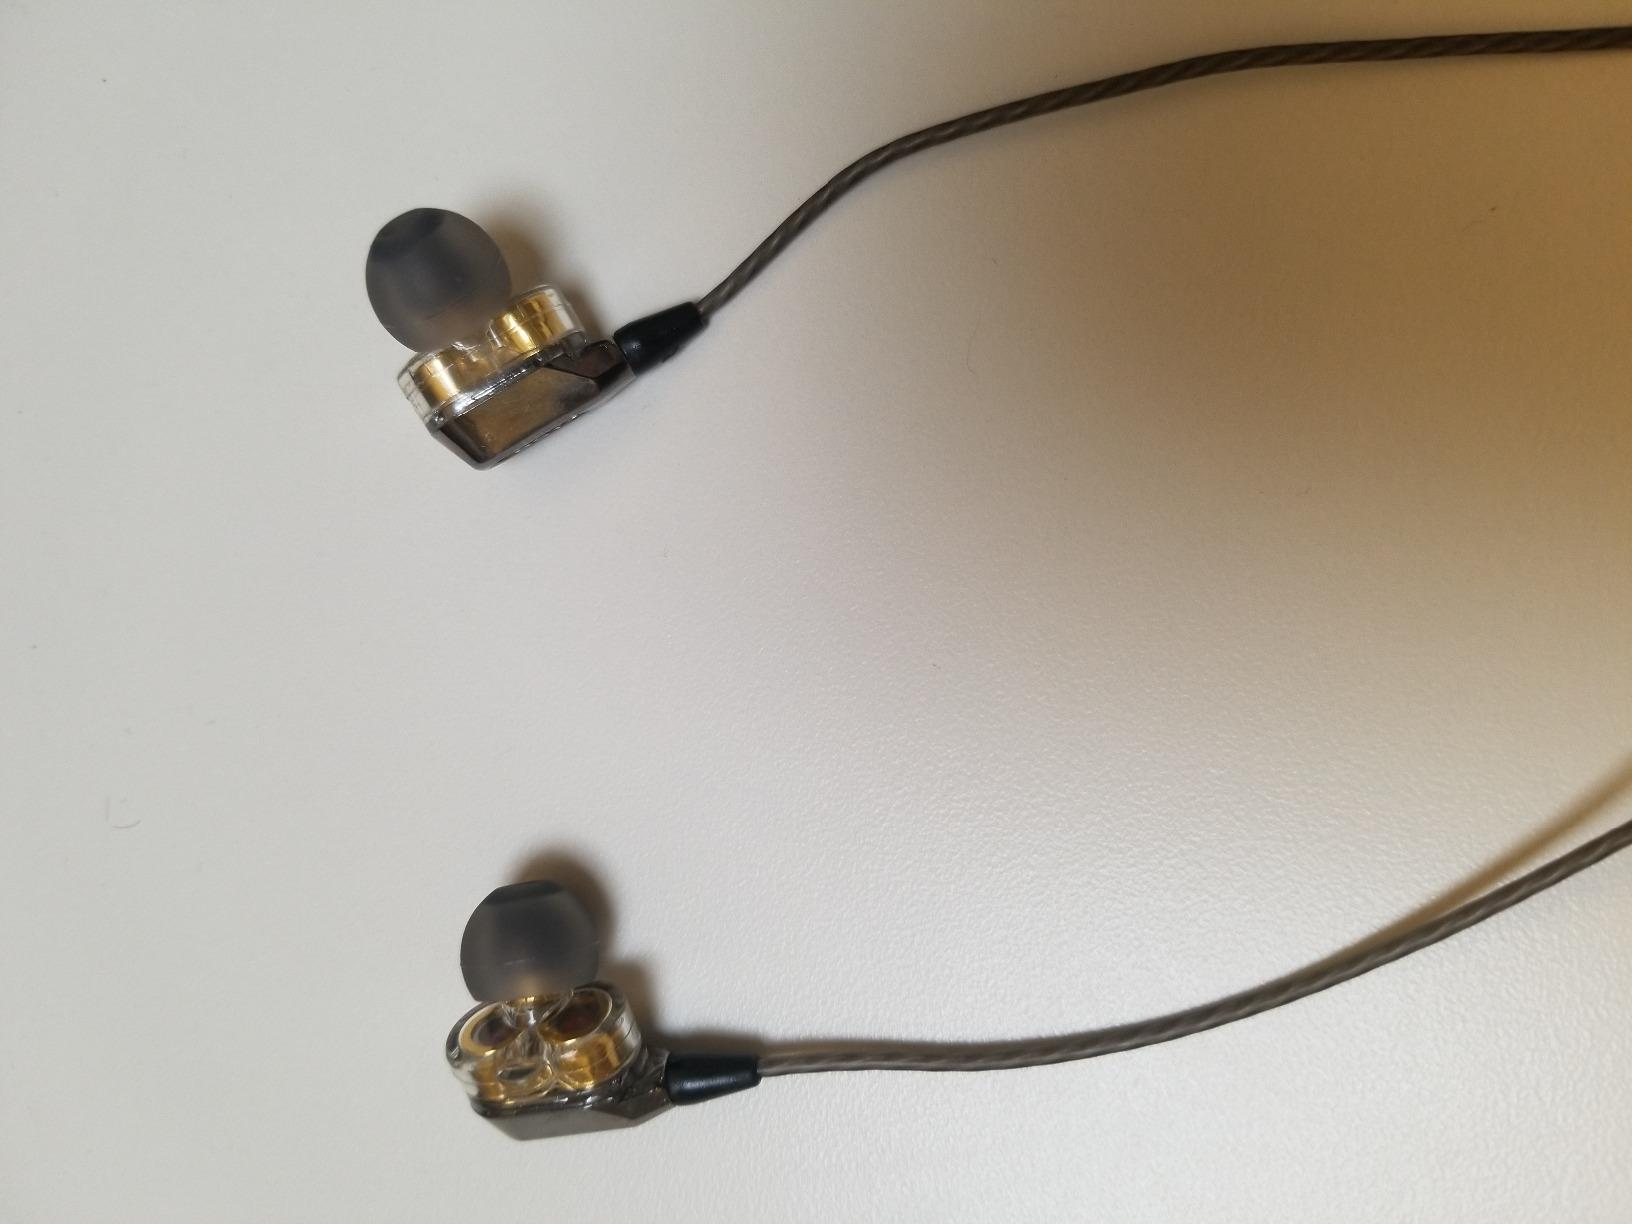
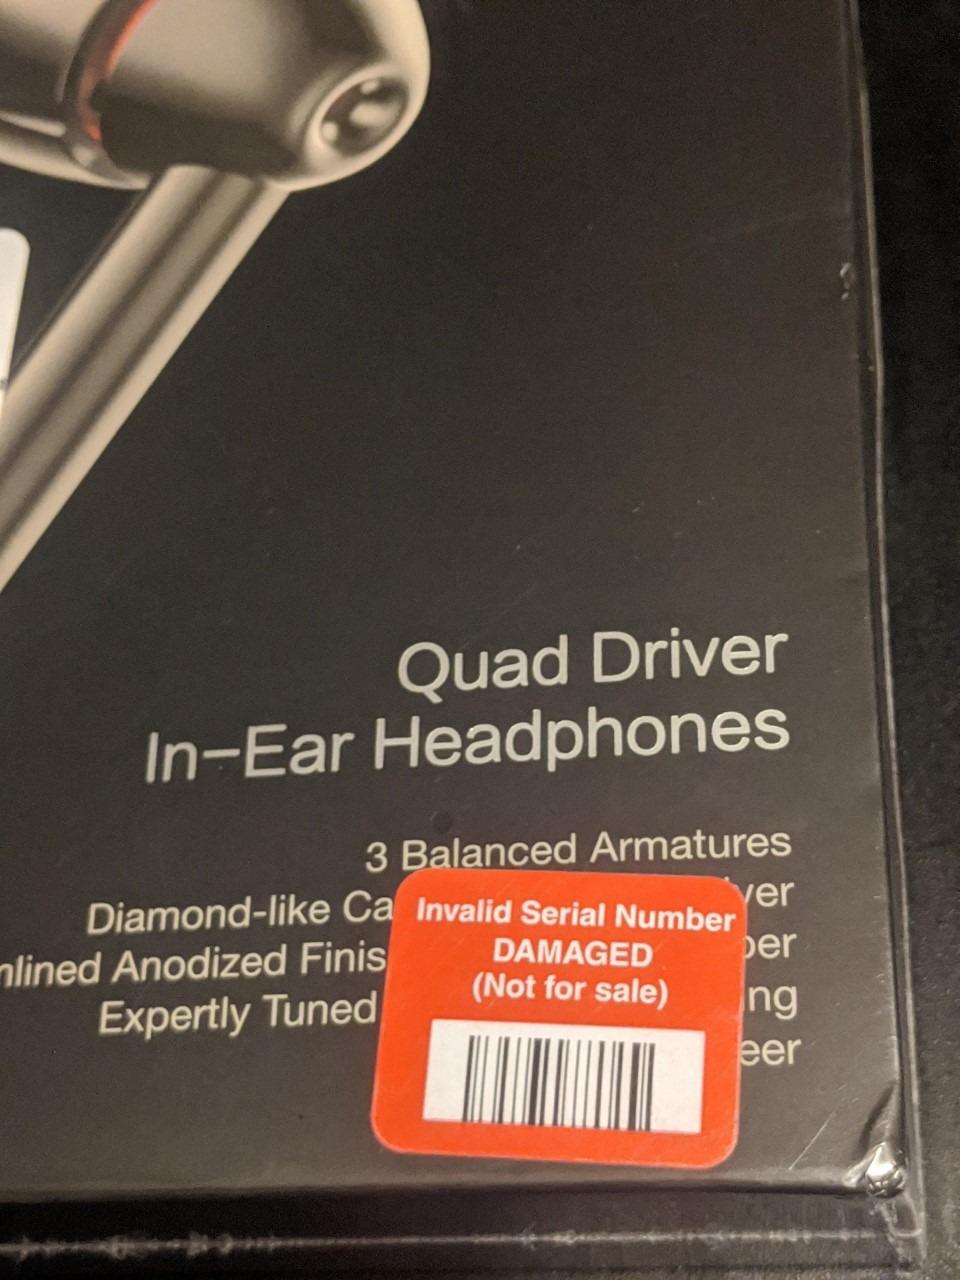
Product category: headphones
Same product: no